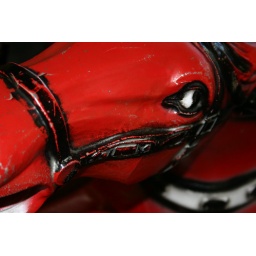
A red horse ride at a run down arcade in Big Bear, Ca